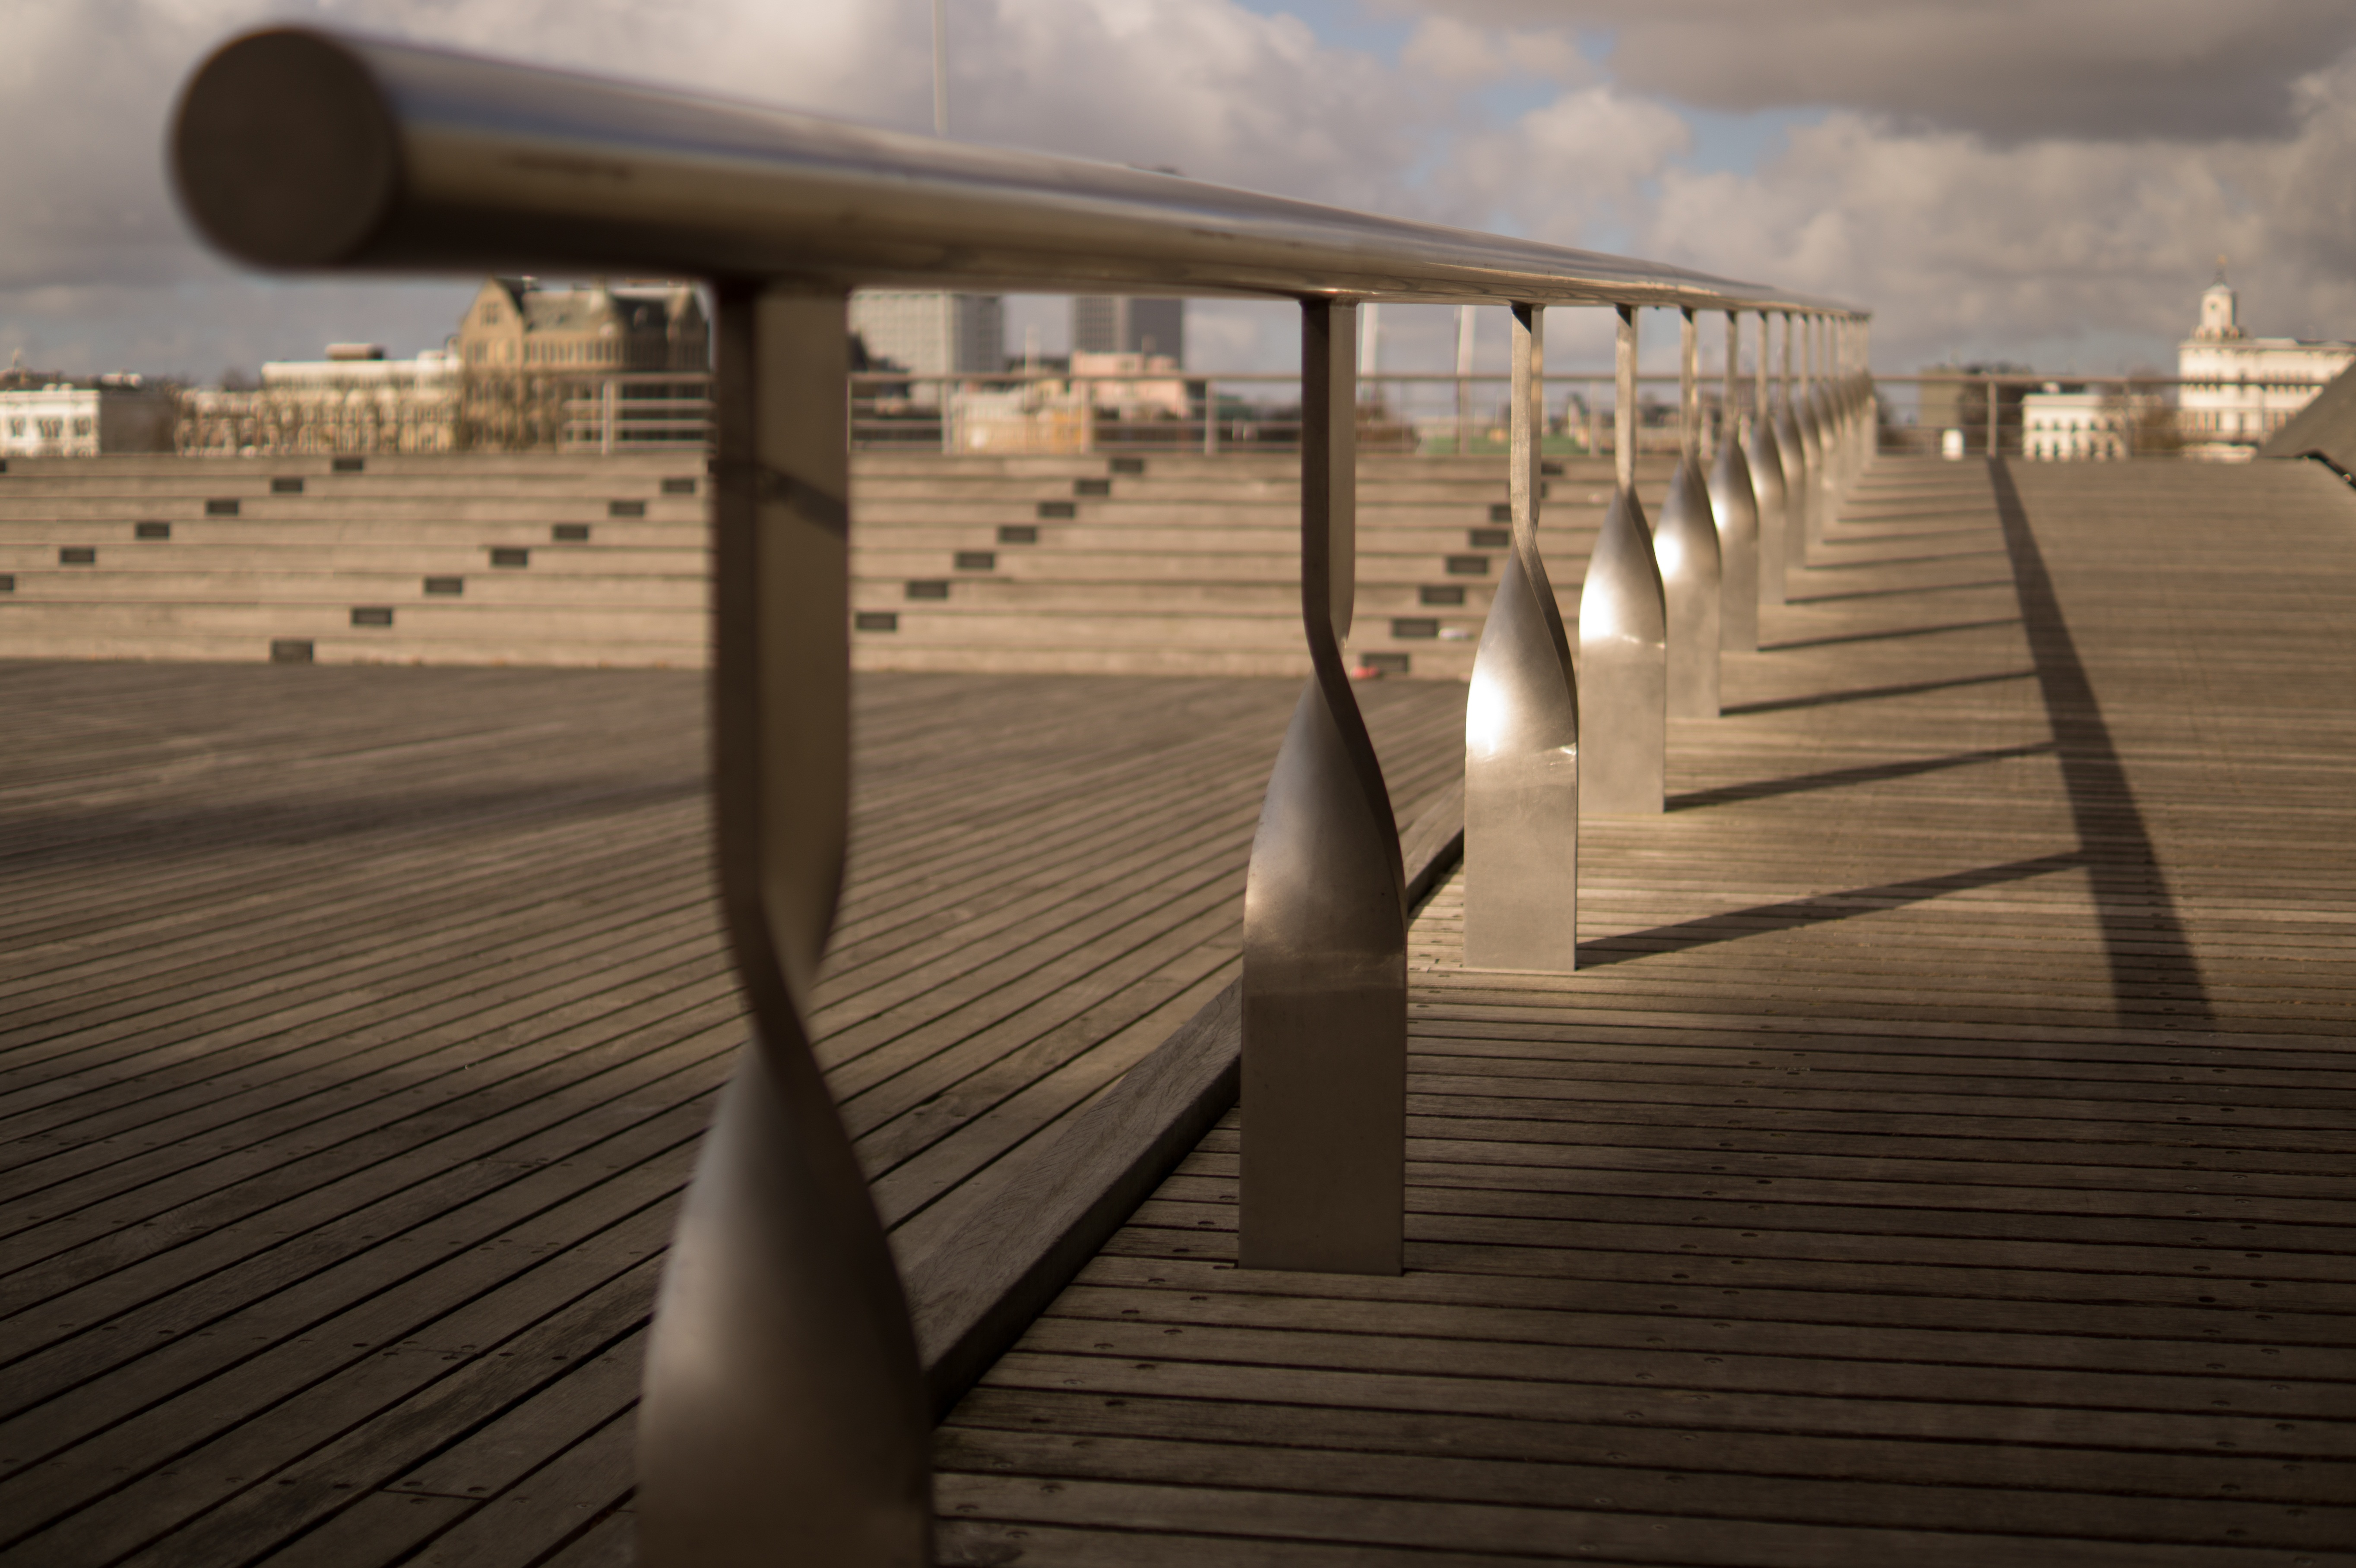
light, boardwalk, wood, bridge, sunlight, morning, skateboard, urban, pier, walkway, line, reflection, shadow, empty, reel, shape, banister